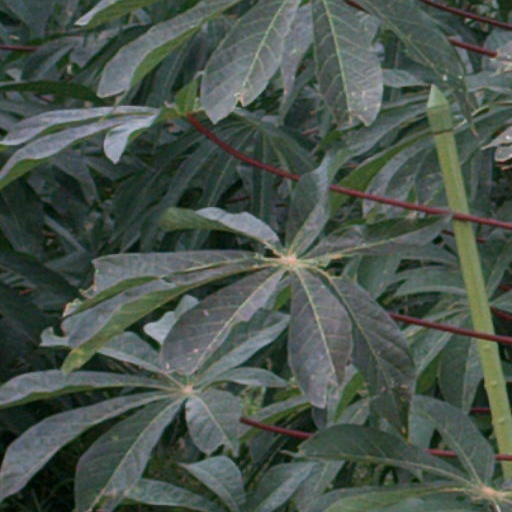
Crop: cassava